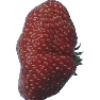
Label: strawberry_wedge